Bjorli

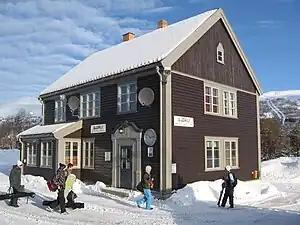
Bjorli Rail Station

Bjorli is served by the Bjorli Station on the Raumabanen railway line providing a convenient method for tourists to reach this destination. A large restaurant was built in 1927 at the rail station to service passengers of cruise ships from the port at Åndalsnes on Romsdalsfjord. It later burnt down and was not rebuilt.